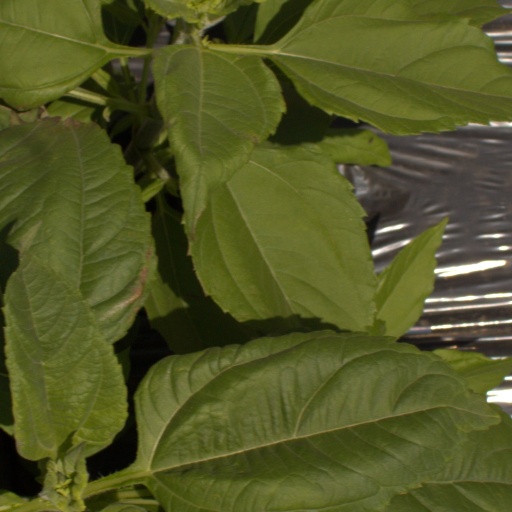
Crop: Jerusalem artichoke